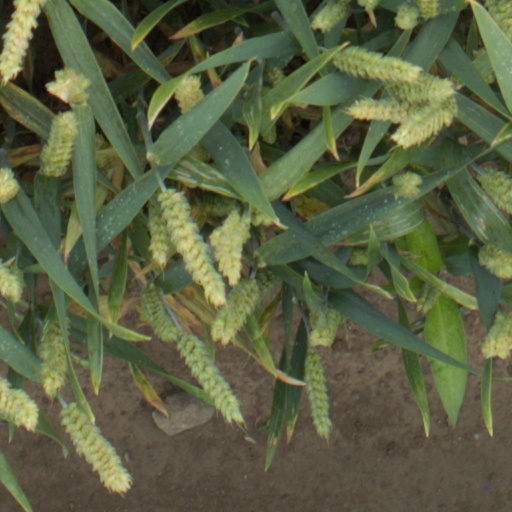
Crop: wheat